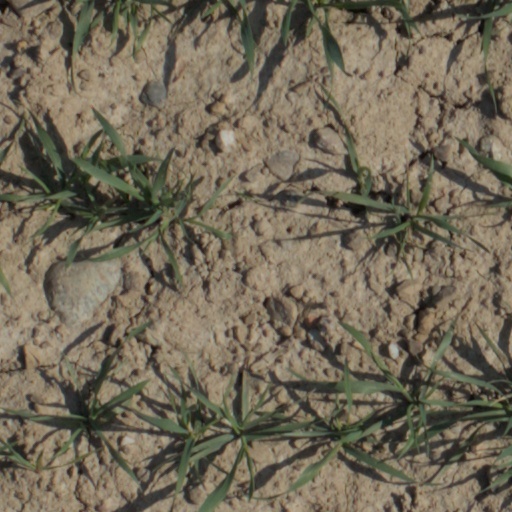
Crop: wheat